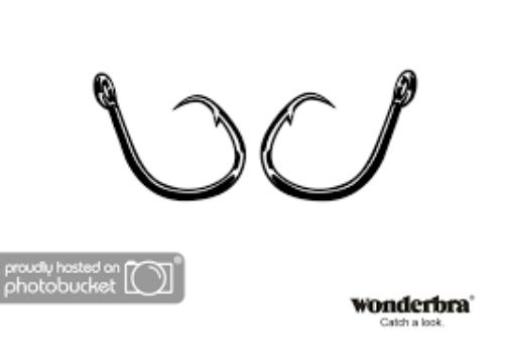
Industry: Clothes